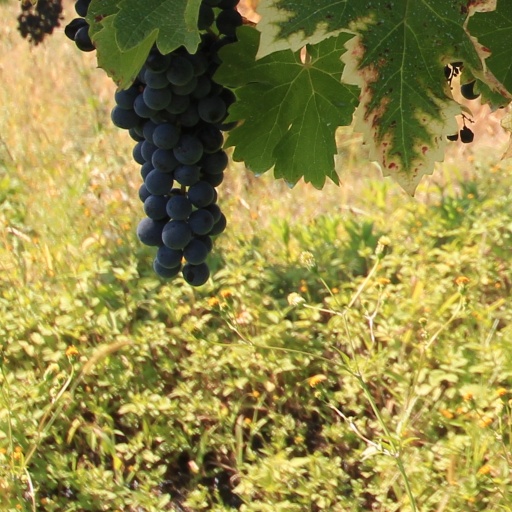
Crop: grape